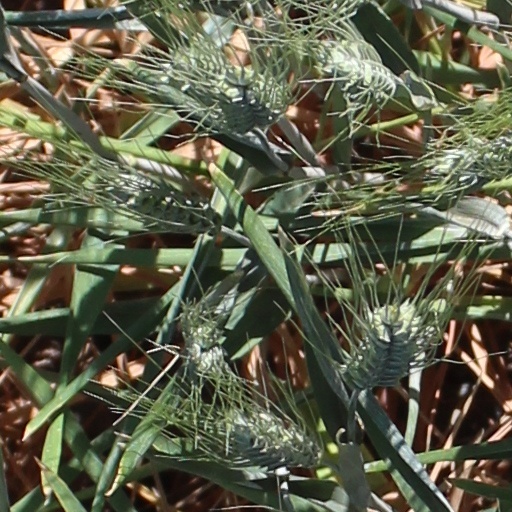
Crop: wheat